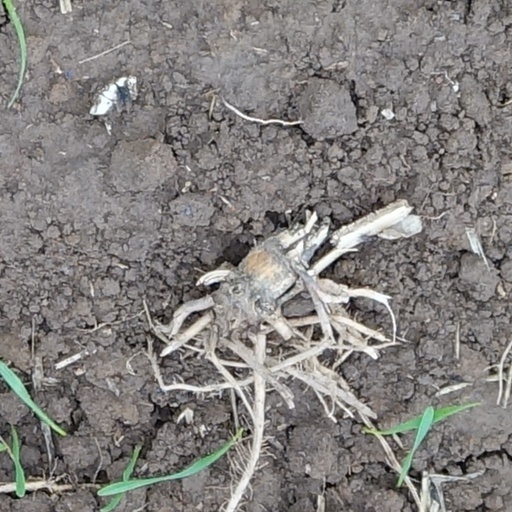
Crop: wheat